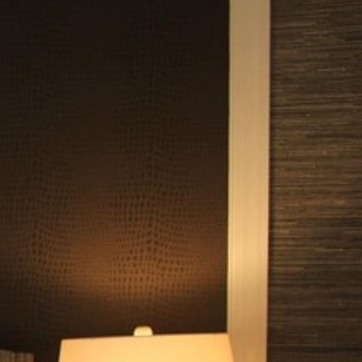
Material: wallpaper